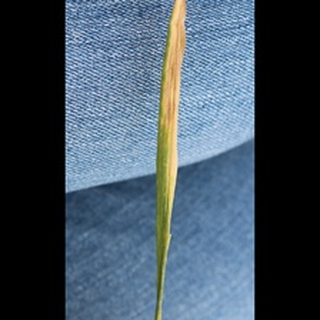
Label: wheat_leaf_blight